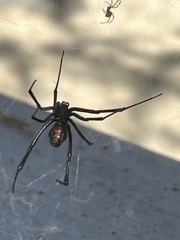
Species: Lactrodectus_hesperus